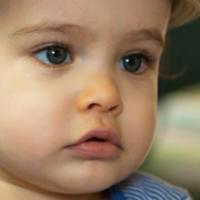
Age group: age 01-10